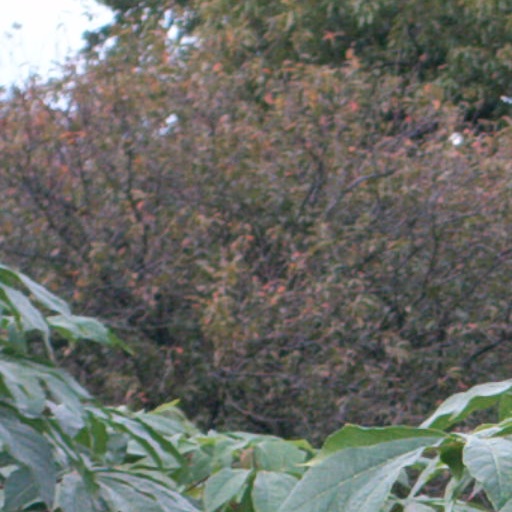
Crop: cassava